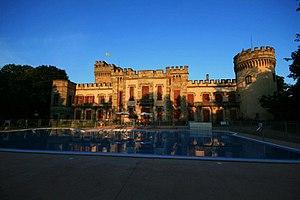
aile est (et non pas ouest) du château de la grange fort au coucher du soleil
Le château de la Grange Fort, ou Grangefort, est un château datant du XVᵉ siècle situé au lieu-dit « La Grange Fort » sur la commune Les Pradeaux, près de la ville d'Issoire. Il a été reconverti en château-camping-chambres d'hôtes par les Van Bronkhorst, ancienne famille aristocratique néerlandaise originaire de Engelo.